Edward Cornelius

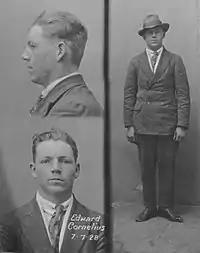
Tasmanian police identification photographs of Edward Cornelius (July 1928).

When he reached the age of 18, Cornelius was apprenticed to Messrs. Hodges and Bond, garage proprietors at 71 York Street, Launceston. Cornelius had been absent from work for a few days due to illness when, in the early afternoon of 5 July 1928, in company with another young man, he went to the York-street garage of his employer. While his companion waited outside, Cornelius went inside to enquire "if there were any letters for him". The office door was closed but the key was in the lock. Cornelius entered the office and stole an envelope containing cheques and three £1 notes. He and his companion then went to Prince's Park where Cornelius opened the envelope, divided the cash amongst themselves and flushed the cheques down a toilet. Cornelius was apprehended the next day and pleaded guilty before the Launceston Police Magistrate. On July 14 he was sentenced in the Hobart Supreme Court to six months' imprisonment. The Chief Justice, Herbert Nicholls, said that unfortunately he was unable to deal with the prisoner under the First Offenders' Act, as he had a previous conviction of larceny.